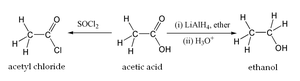
Eddikesyre / Kemiske egenskaber / Kemiske reaktioner
To typiske organiske reaktioner med eddikesyre
Eddikesyre er en organisk forbindelse, der giver eddike dets sure smag og skarpe lugt. Kemisk set er eddikesyre en carboxylsyre med bruttoformel C₂H₄O₂. Rent, vandfrit eddikesyre er en farveløs væske, der absorberer vand fra omgivelserne og størkner under 16,7 °C til farveløse krystaller. Eddikesyre er ætsende, og dens dampe forårsager irritation af øjnene, en tør og brændende næse, øm hals og blokering af luftvejene. Den er en svag syre, fordi ligevægten i vandig opløsning ved standardbetingelser mellem den dissocierede form og den ikke-dissocierede form er kraftigt forskudt mod den ikke-dissocierede form, i modsætning til stærke syrer, der i vandig opløsning i praksis er fuldt dissocierede.